Ralph Hopton, 1st Baron Hopton

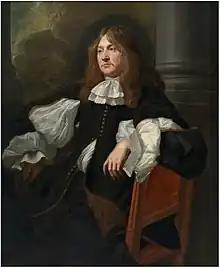
Hopton's friend and political associate, Edward Hyde, future Earl of Clarendon

From 1615 to 1618, Hopton was travelling in Europe, in order to 'learn languages'. In 1620, he joined an English volunteer force under Sir Horace Vere, sent to support Frederick of the Palatinate, newly appointed Protestant king of Bohemia. This was authorised by James I, whose daughter, Elizabeth, was Frederick's wife; Hopton's younger sister Abigail was one of her Maids of Honour.